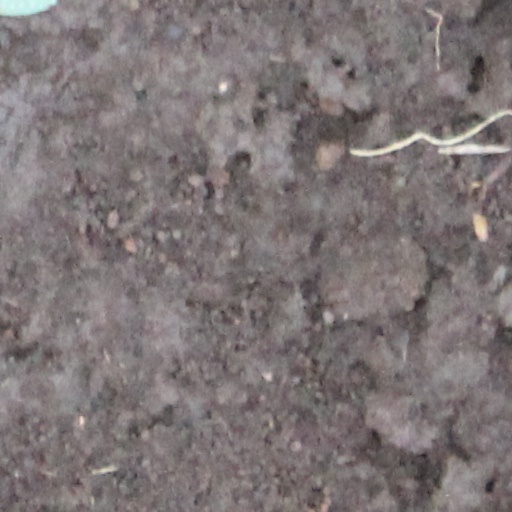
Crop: wheat